Venezia FC

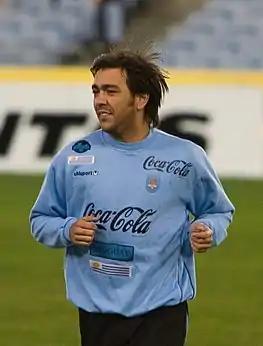
Álvaro Recoba played for Venezia.

In the 1997–98 Serie B season, Venezia, under manager Walter Novellino, finished second in the table and earned promotion back to Serie A after a 31-year absence.